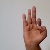
The image shows a hand gesture representing the letter 'F' in Indian Sign Language.